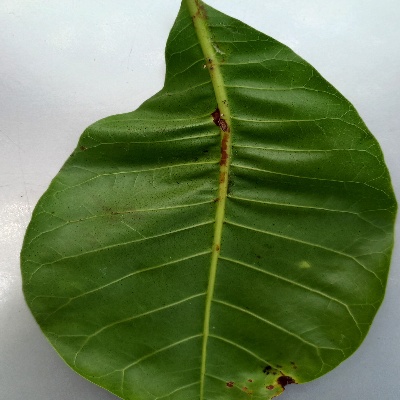
Crop: Cashew
Condition: anthracnose